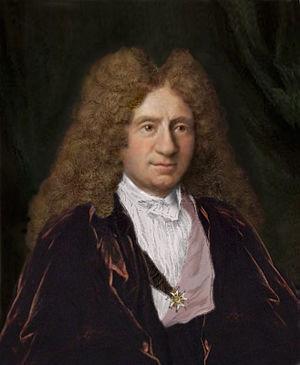
Delalande porte ici l'ordre de Saint-Michel, que Louis XV lui donna en 1722 bien que ses traits sont plus ou moins ceux de son portrait de Santerre datant d'environ 1705.